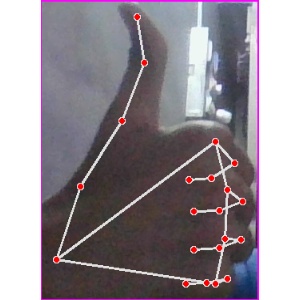
अक्षर: थ